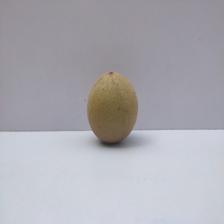
Size: Large